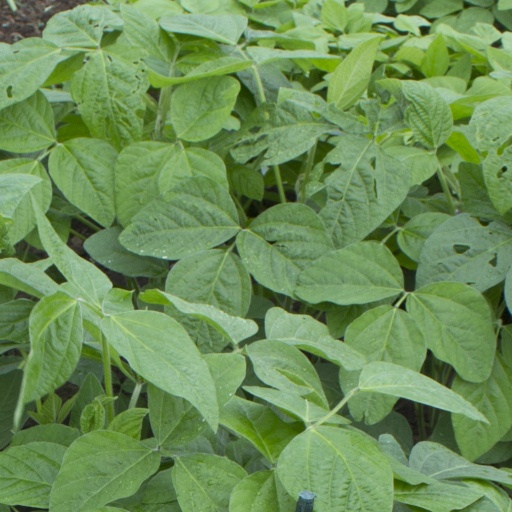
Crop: soybean